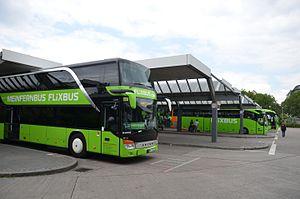
Vue sur les quais de Flixbus en gare routière de Berlin Messe (ZOB).
La Gare routière internationale de Berlin est une gare routière d'autocars située à Berlin-Westend dans la zone piétonne de Charlottenburg-Wilmersdorf.